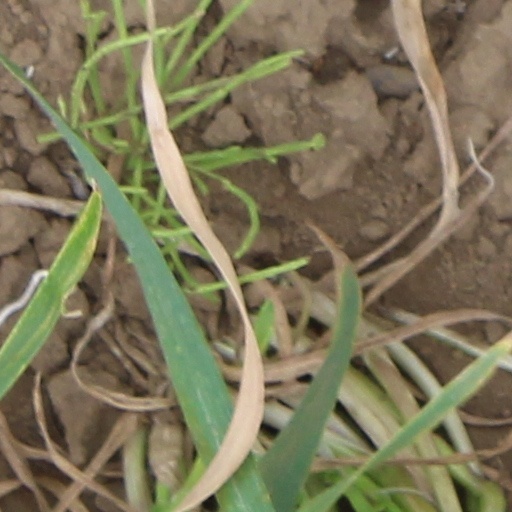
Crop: wheat